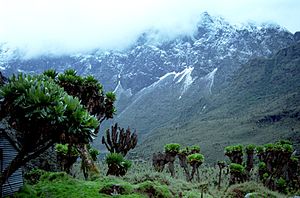
Ruwenzori
Ruwenzori bjergene
Ruwenzori-bjergene, Rwenzori eller Månebjergene, som de også kaldes er en bjergkæde, der ligger i grænseområdet mellem Uganda og Congo i Centralafrika. Det højeste punkt hedder Margherita Peak og er Afrikas tredjehøjeste. Under toppene findes flere mindre gletsjere trods beliggenheden tæt ved ækvator. Ca. 1.000 kvadratkilometer af området er i dag udlagt som nationalpark, men i 1990'erne har de uvejsomme bjerge været tilholdssted for bander og oprørsgrupper, der herfra opererer i både Uganda og Congo. Rwenzori Mountains Nationalpark er også udpeget som verdensarvsområde.